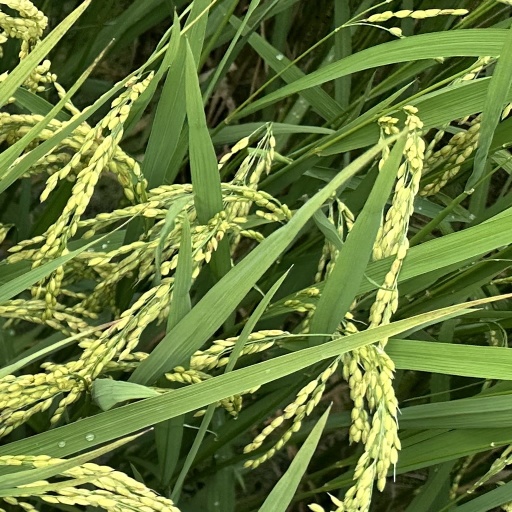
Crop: rice